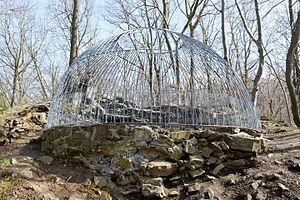
Bad Münstereifel est une ville de l'arrondissement d'Euskirchen, dans le Land de Rhénanie-du-Nord-Westphalie, Allemagne.